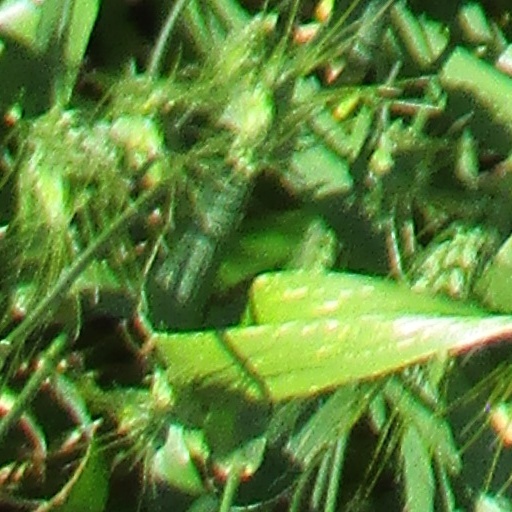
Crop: wheat